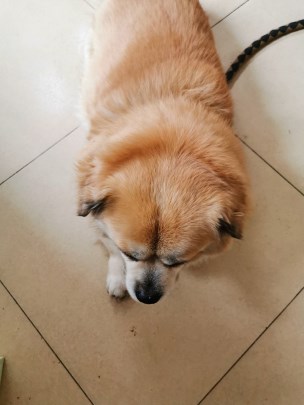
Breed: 3336-n000121-chinese_rural_dog